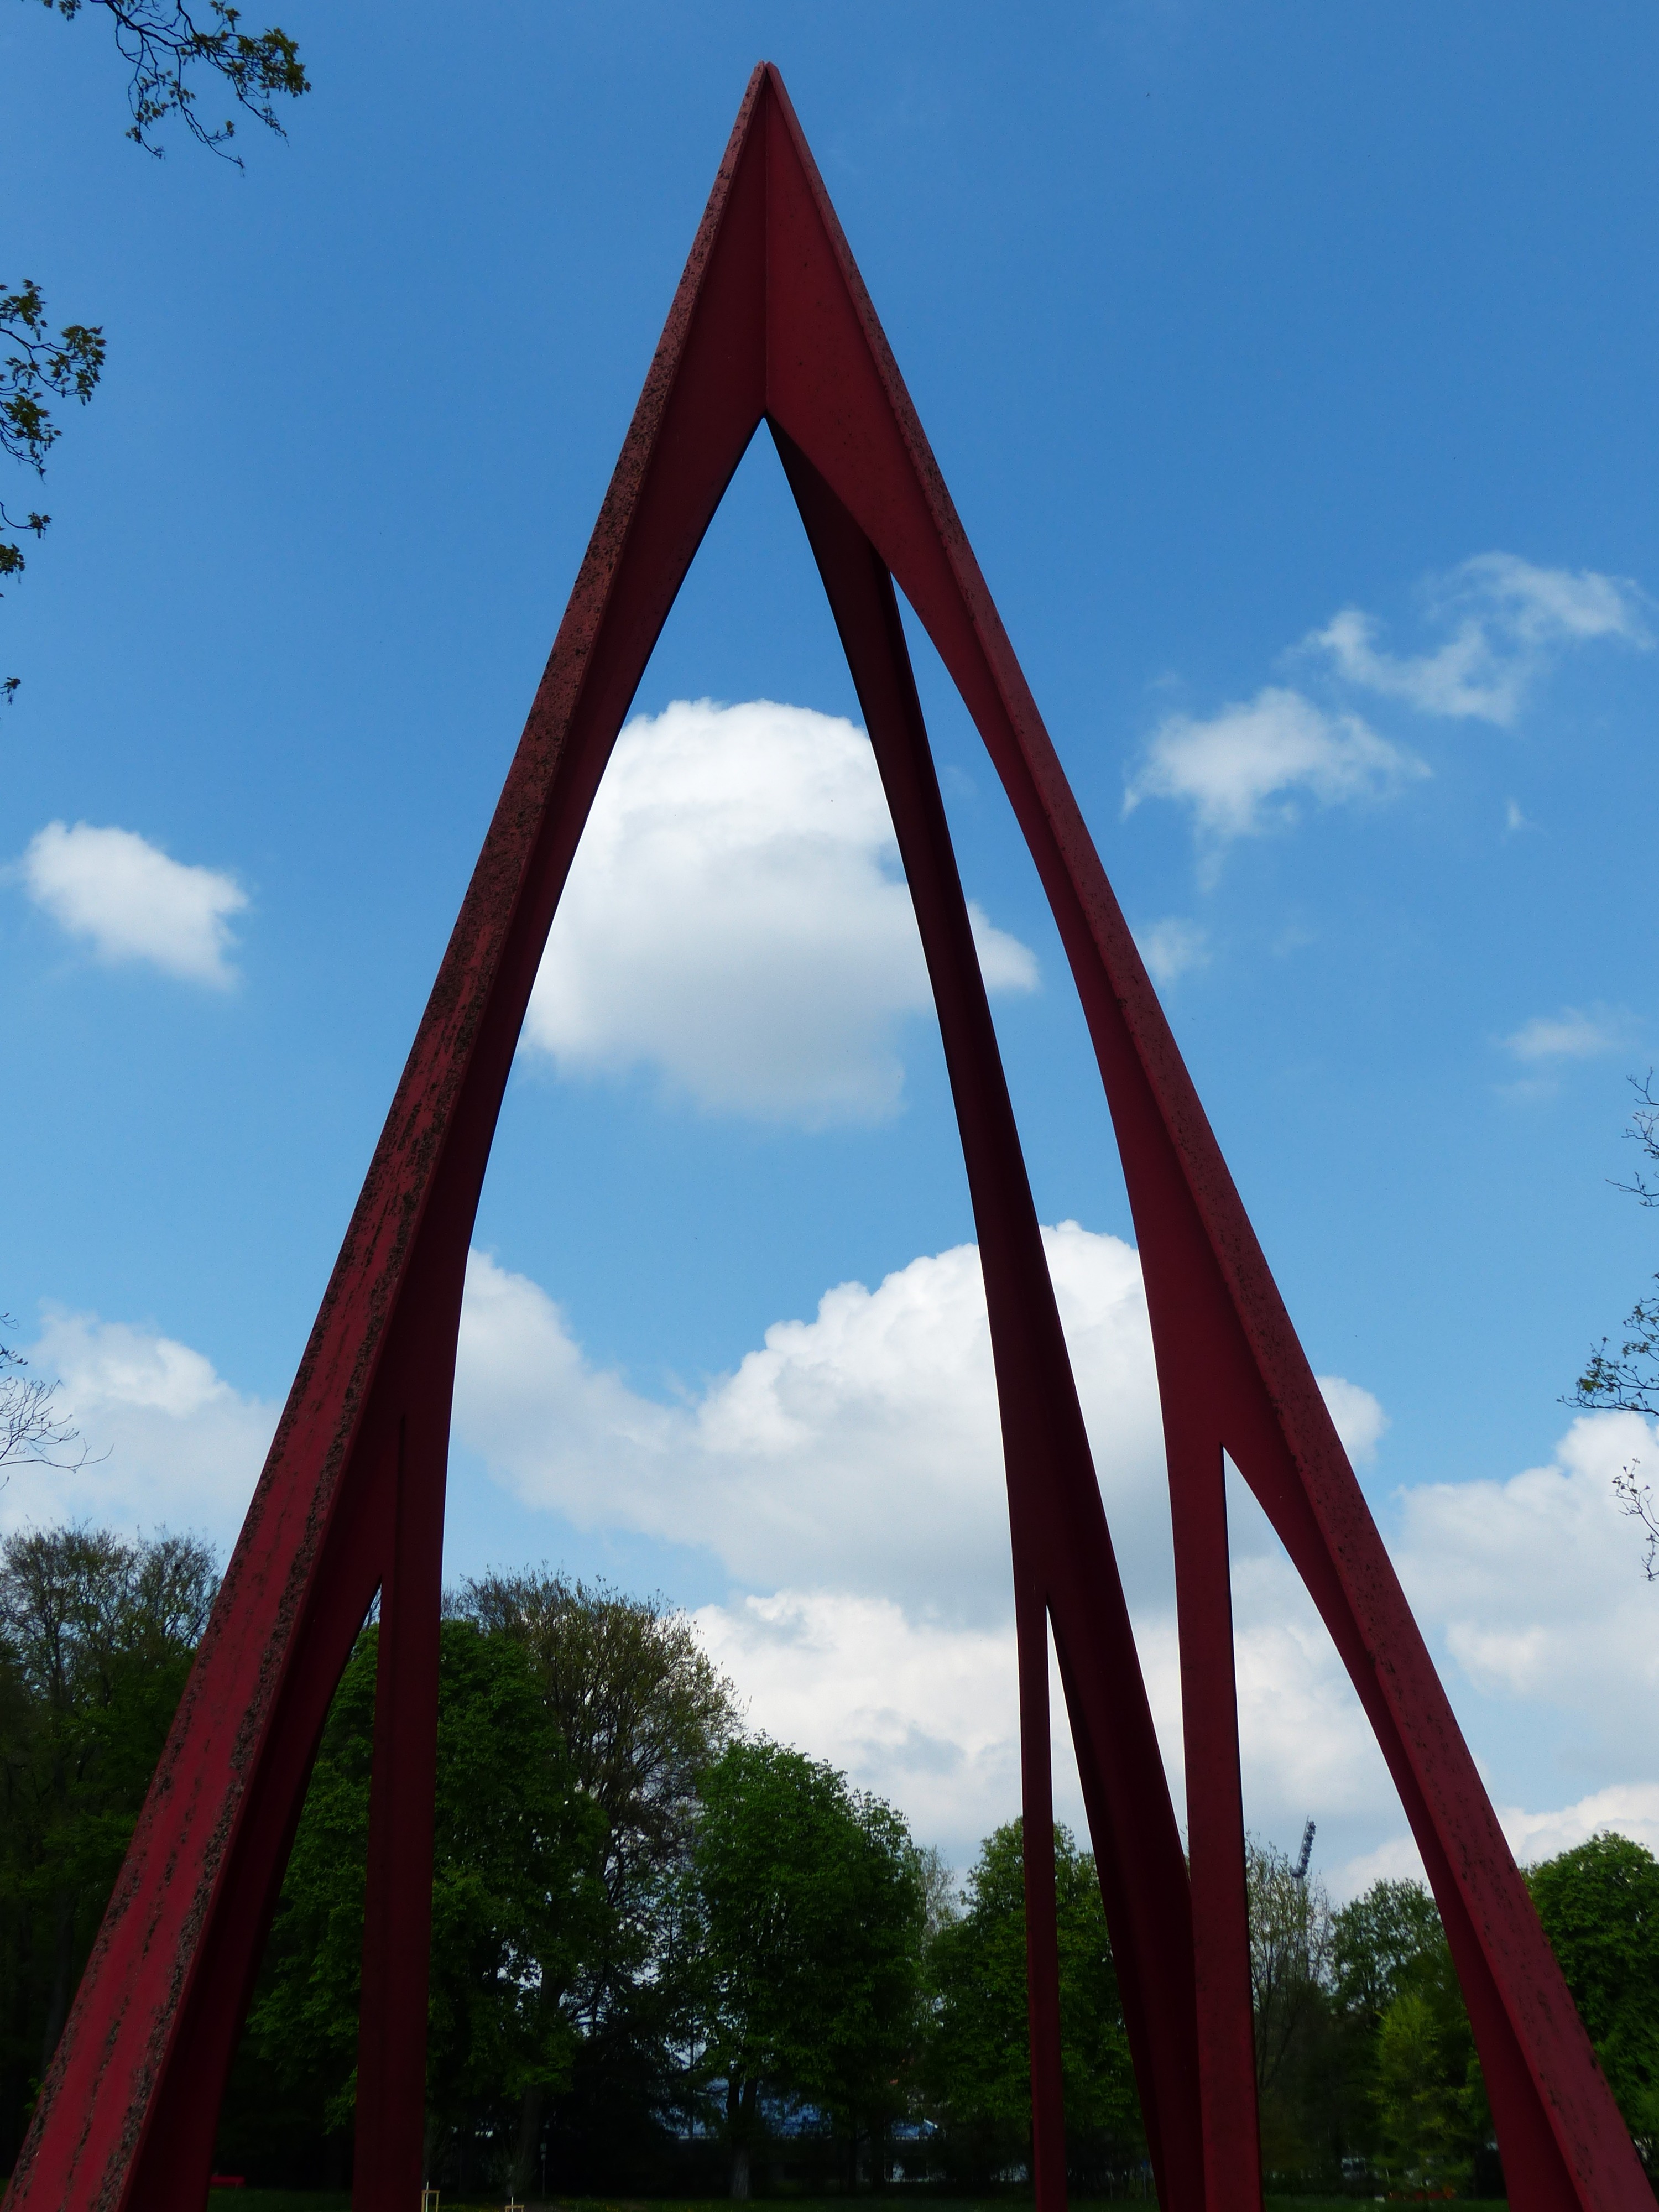
abstract, sky, bridge, vacation, arch, red, park, metal, landmark, rocket, artwork, art, iron, pointed, ulm